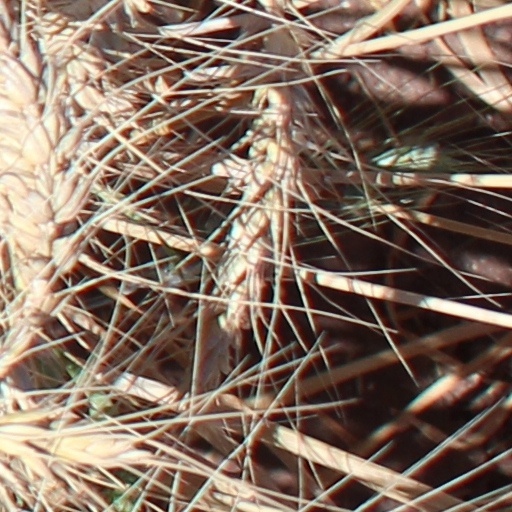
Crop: wheat